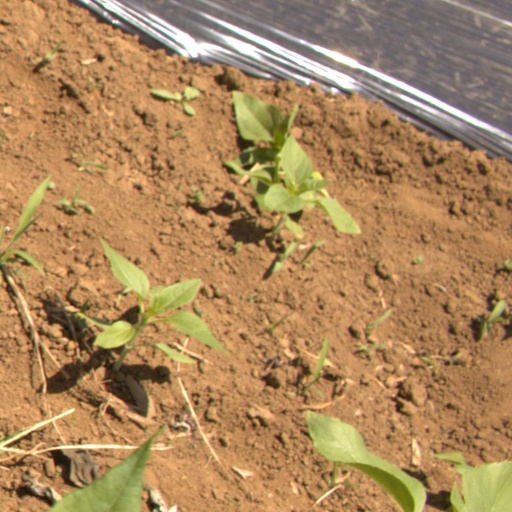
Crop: Jerusalem artichoke